Dennis Hart Mahan

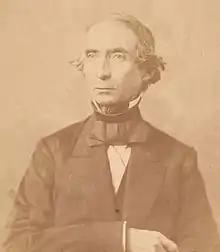
Mahan, salted paper photo, circa 1856

In 1826, Mahan went to Europe to study advanced engineering, and from 1829 to 1830 he was a student at France's school of engineers and artillery in Metz. Upon returning to West Point in 1830, he was promoted to professor of civil and military Engineering. He resigned his second lieutenant's commission in 1832 to become chairman of West Point's Engineering Department, and he remained on the faculty until his death. Mahan was subsequently appointed dean of the faculty and became a recognized authority on engineering. In addition to becoming a member of several scientific and professional societies, he also carried out special appointments that took advantage of his technical skills. In 1828, he was elected to membership in France's Société de Géographie. In 1850, Governor John B. Floyd of Virginia appointed Mahan to the board that recommended a route for the Baltimore and Ohio Railroad to run from Cumberland, Maryland to a terminus in Wheeling, West Virginia, which was then part of Virginia. In 1863, Mahan was an original incorporator of the National Academy of Sciences. In 1871, he was appointed to the board of overseers for the Thayer School of Engineering at Dartmouth College.